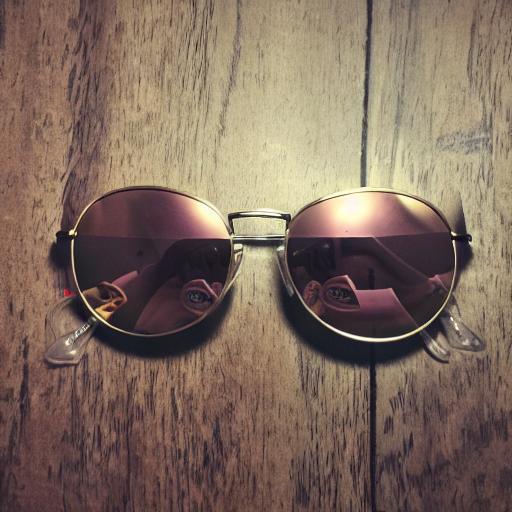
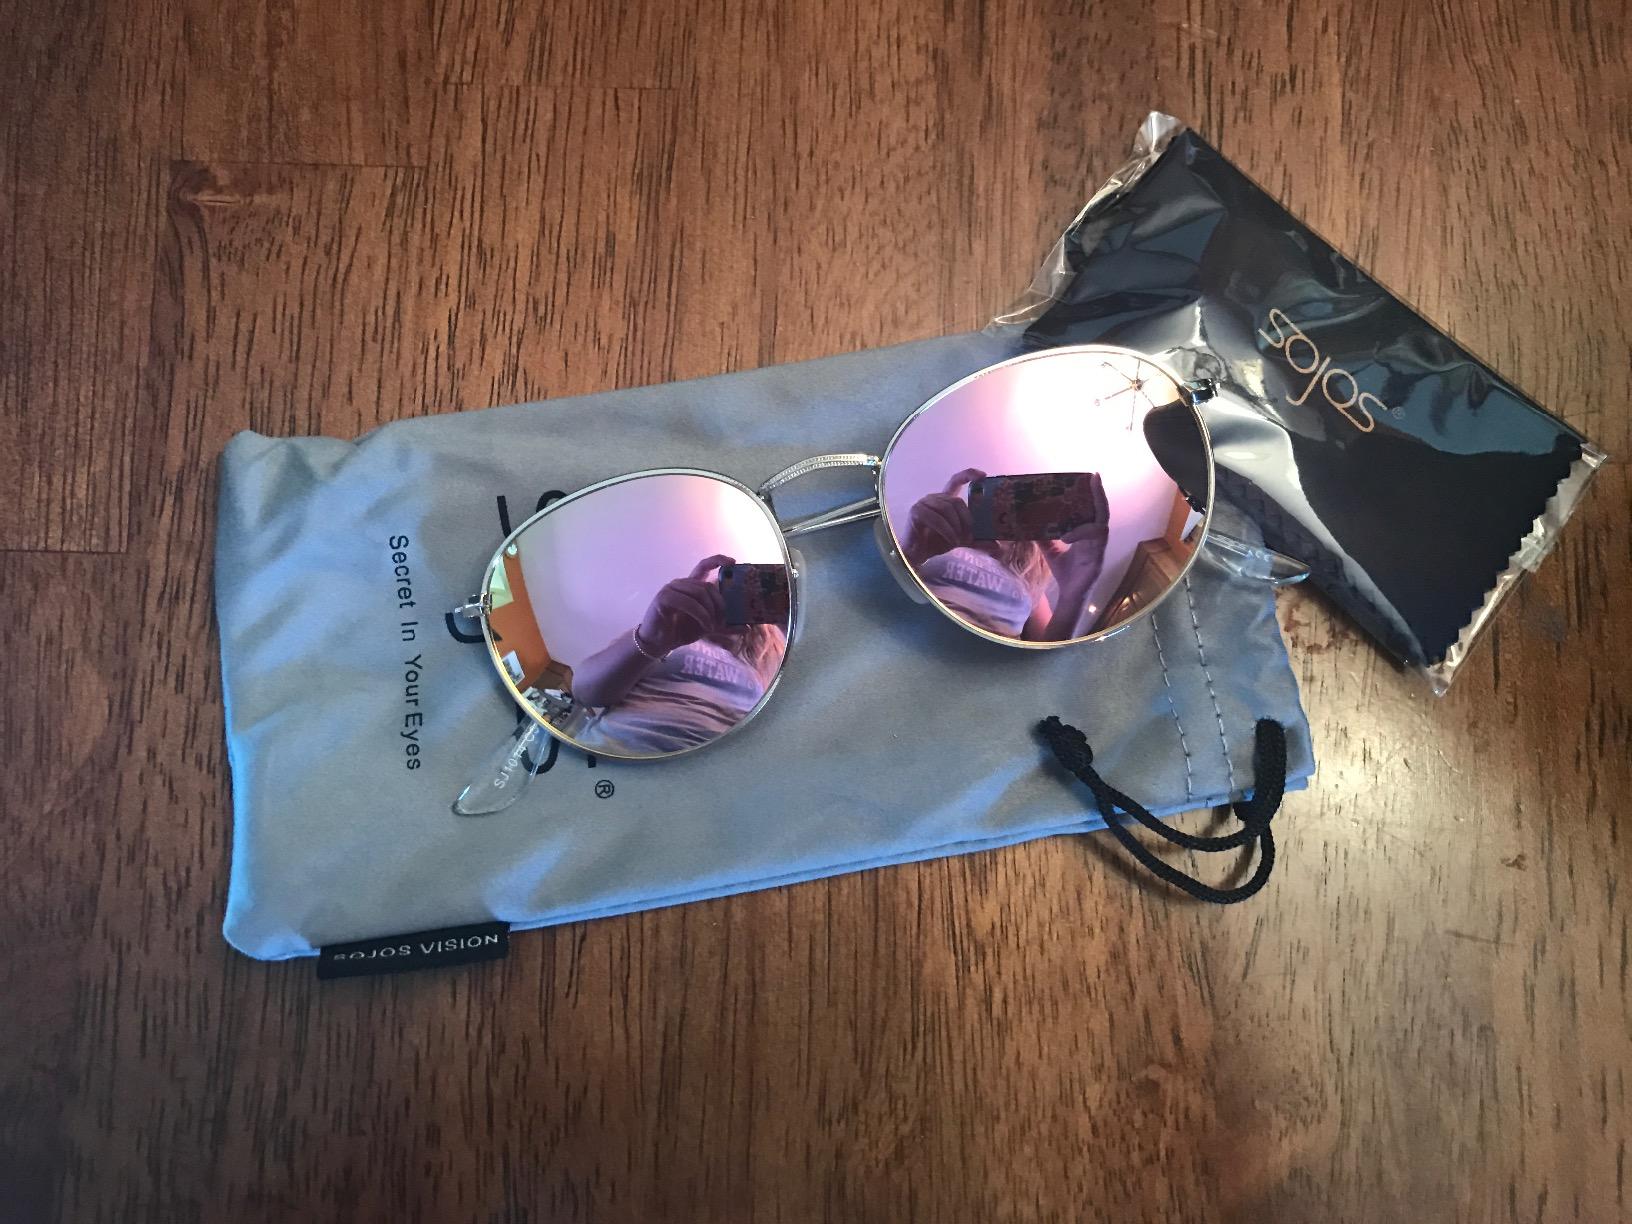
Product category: accessories_sunglasses
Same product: no